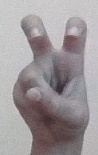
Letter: toot